Topography

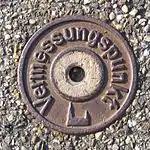
A surveying point in Germany

Surveying helps determine accurately the terrestrial or three-dimensional space position of points and the distances and angles between them using leveling instruments such as theodolites, dumpy levels and clinometers.